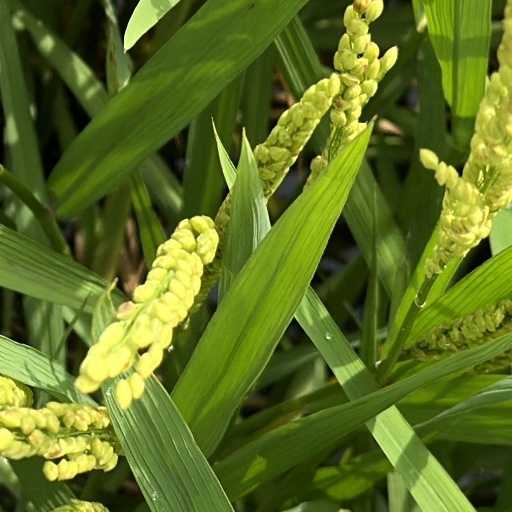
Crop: rice